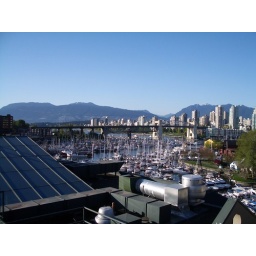
I took the long way home today, walking over the Granville Street Bridge.